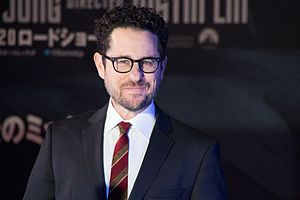
Star Wars: The Rise of Skywalker / Produktion
J.J. Abrams vendte tilbage som instruktør.
Star Wars: The Rise of Skywalker, også kendt som Star Wars: Episode IX – The Rise of Skywalker, er en amerikansk science fiction-film fra 2019, der er instrueret af J.J. Abrams efter manuskript af ham selv og Chris Terrio. Filmen er den niende spillefilm i Star Wars-sagaen og den tredje film i den tredje trilogi efter Star Wars: The Force Awakens og Star Wars: The Last Jedi.